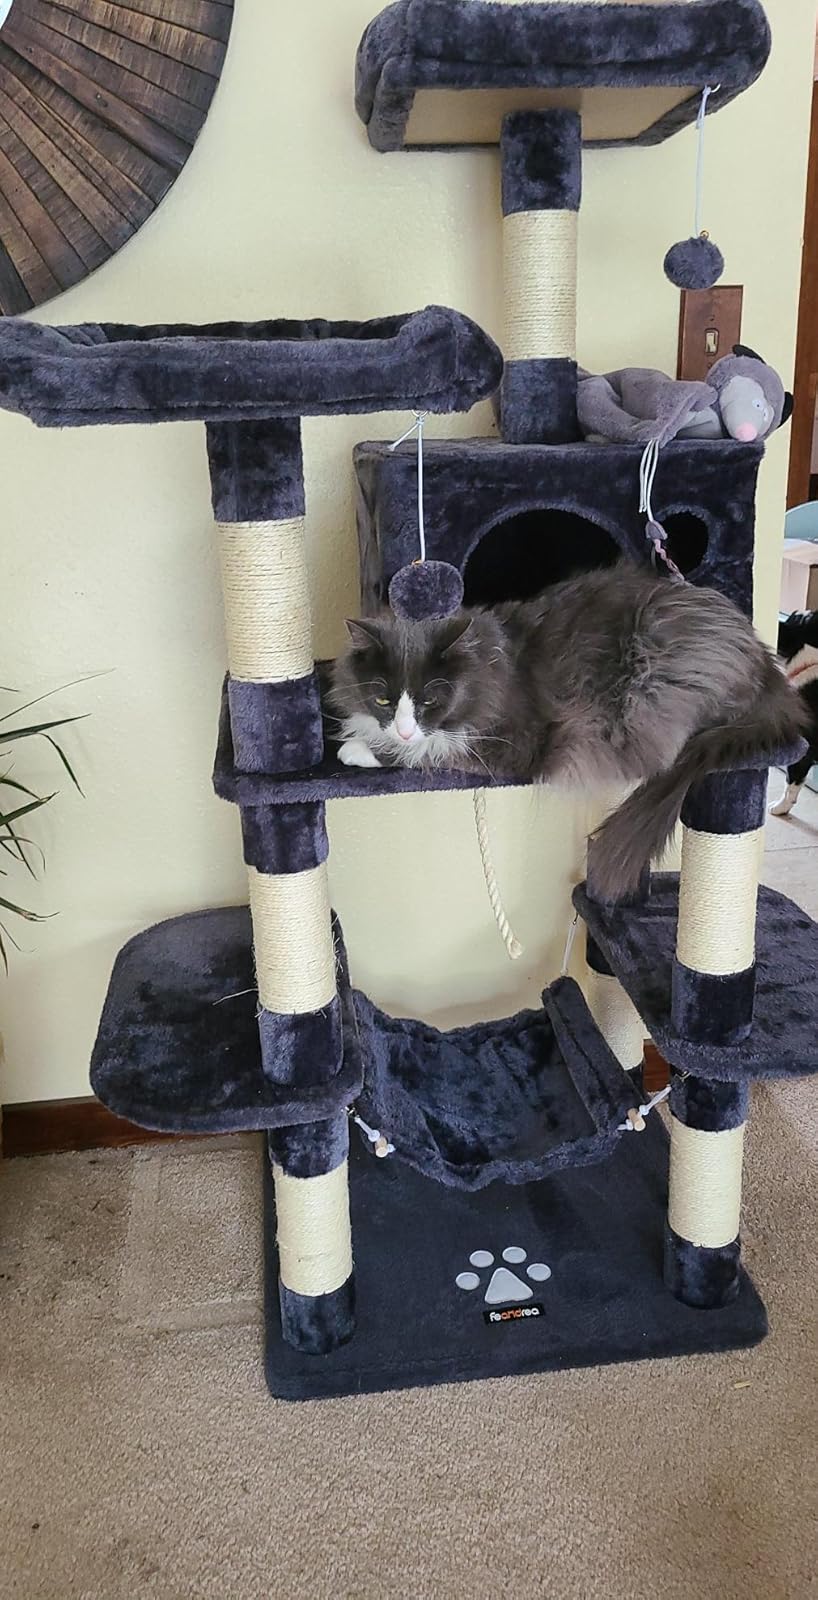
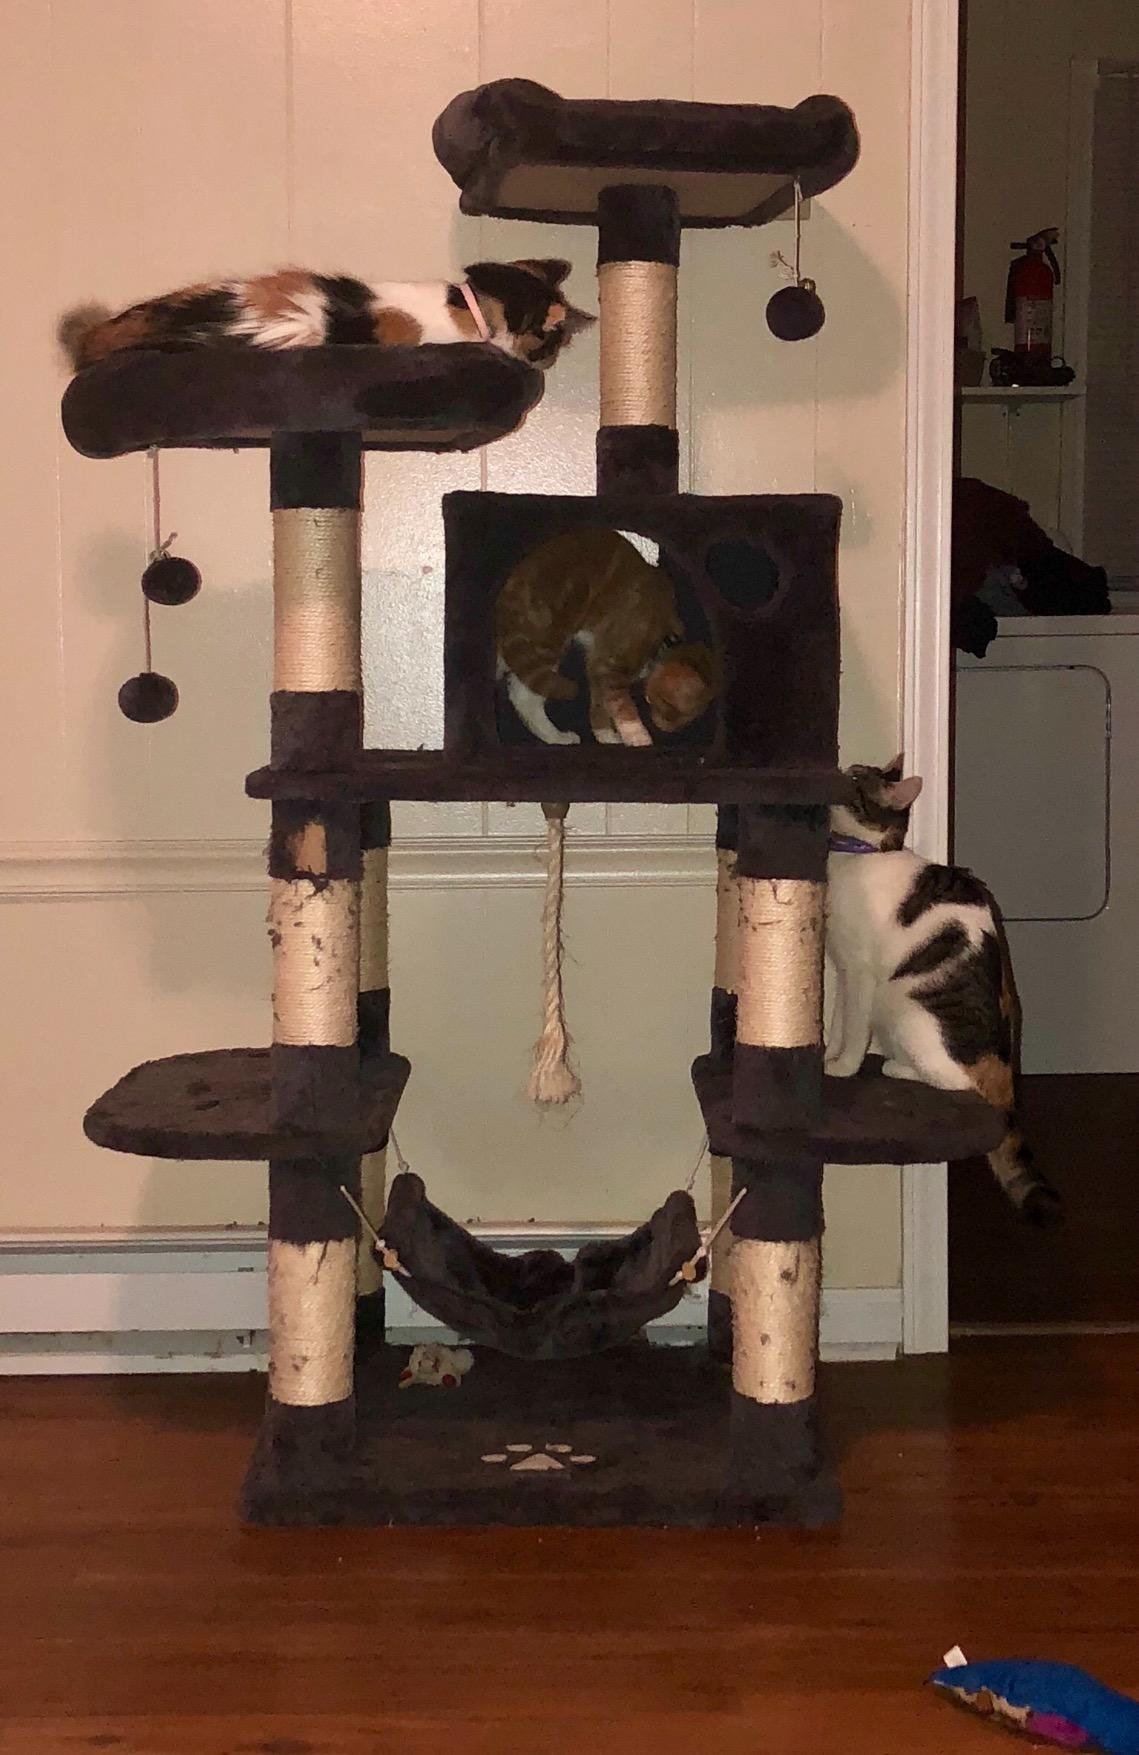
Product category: items_cat tree
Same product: yes